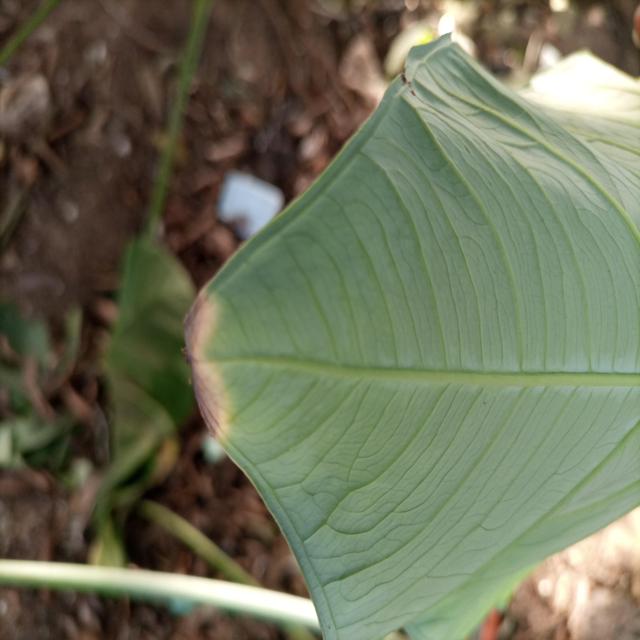
Label: Mid_Blight